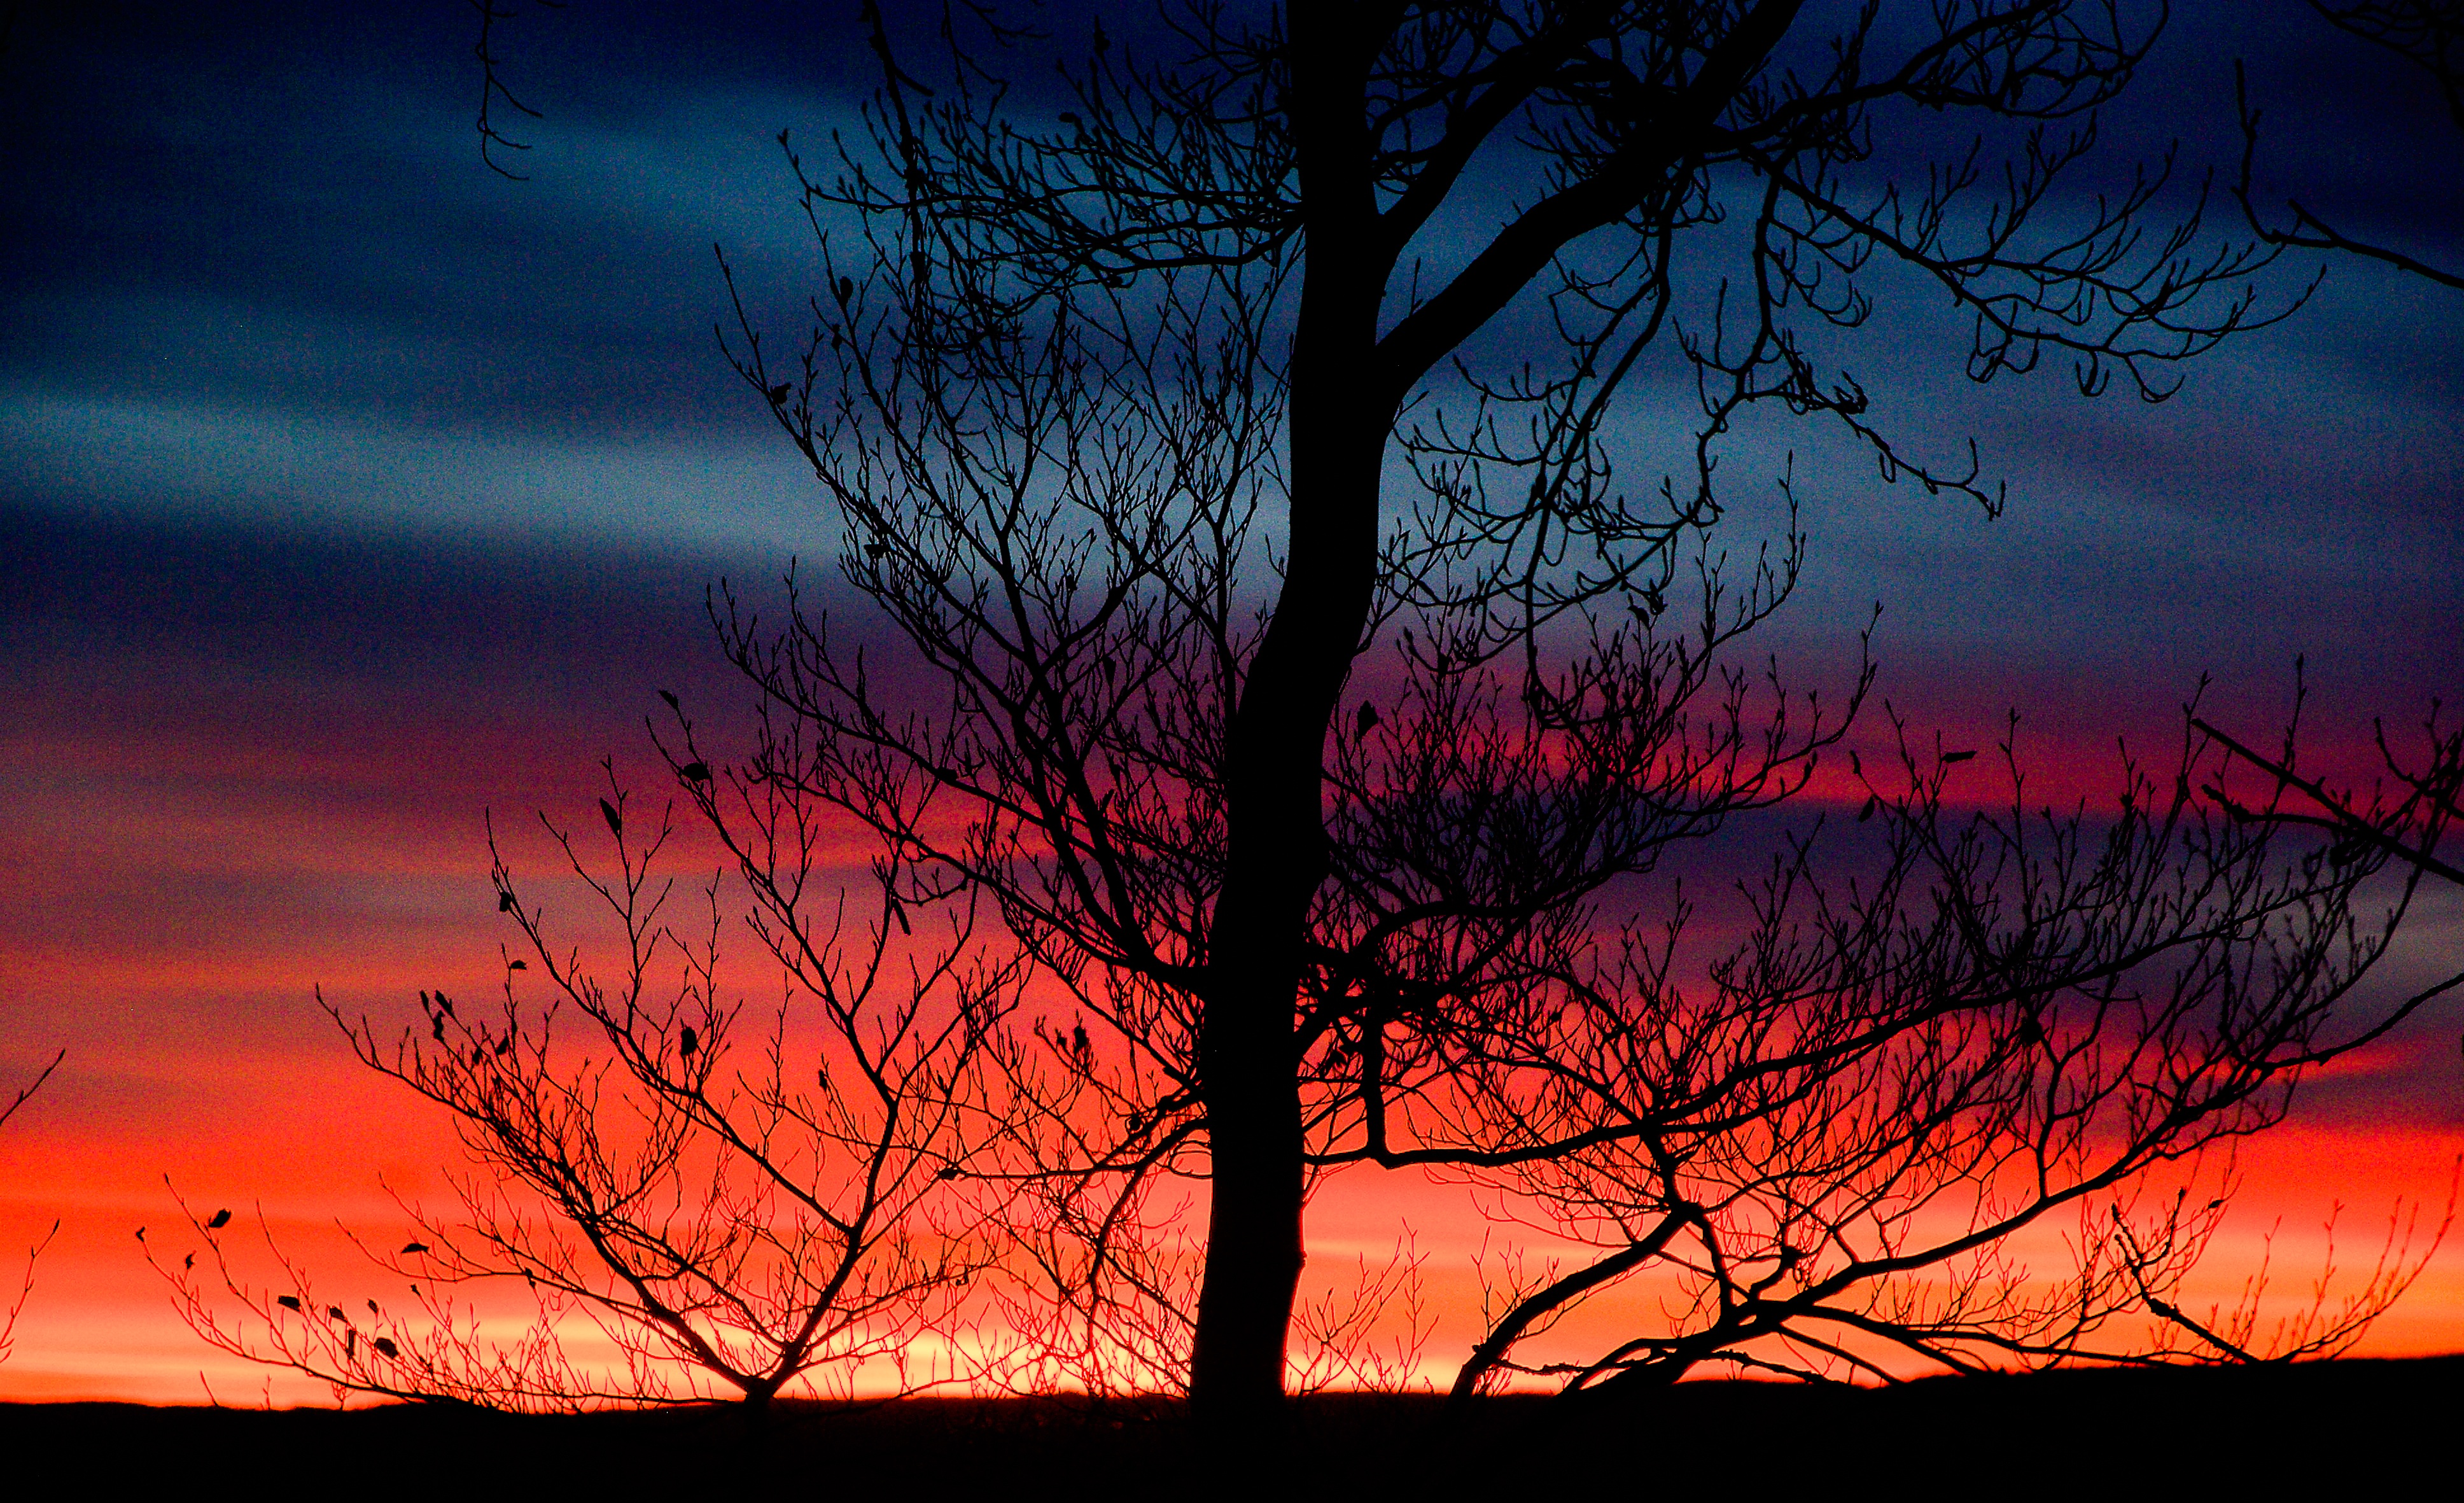
tree, branch, cloud, sky, sunrise, sunset, morning, dawn, atmosphere, dusk, evening, twilight, darkness, afterglow, red sky at morning